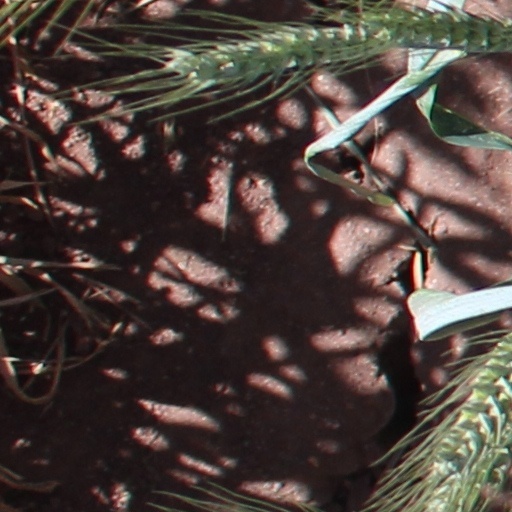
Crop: wheat